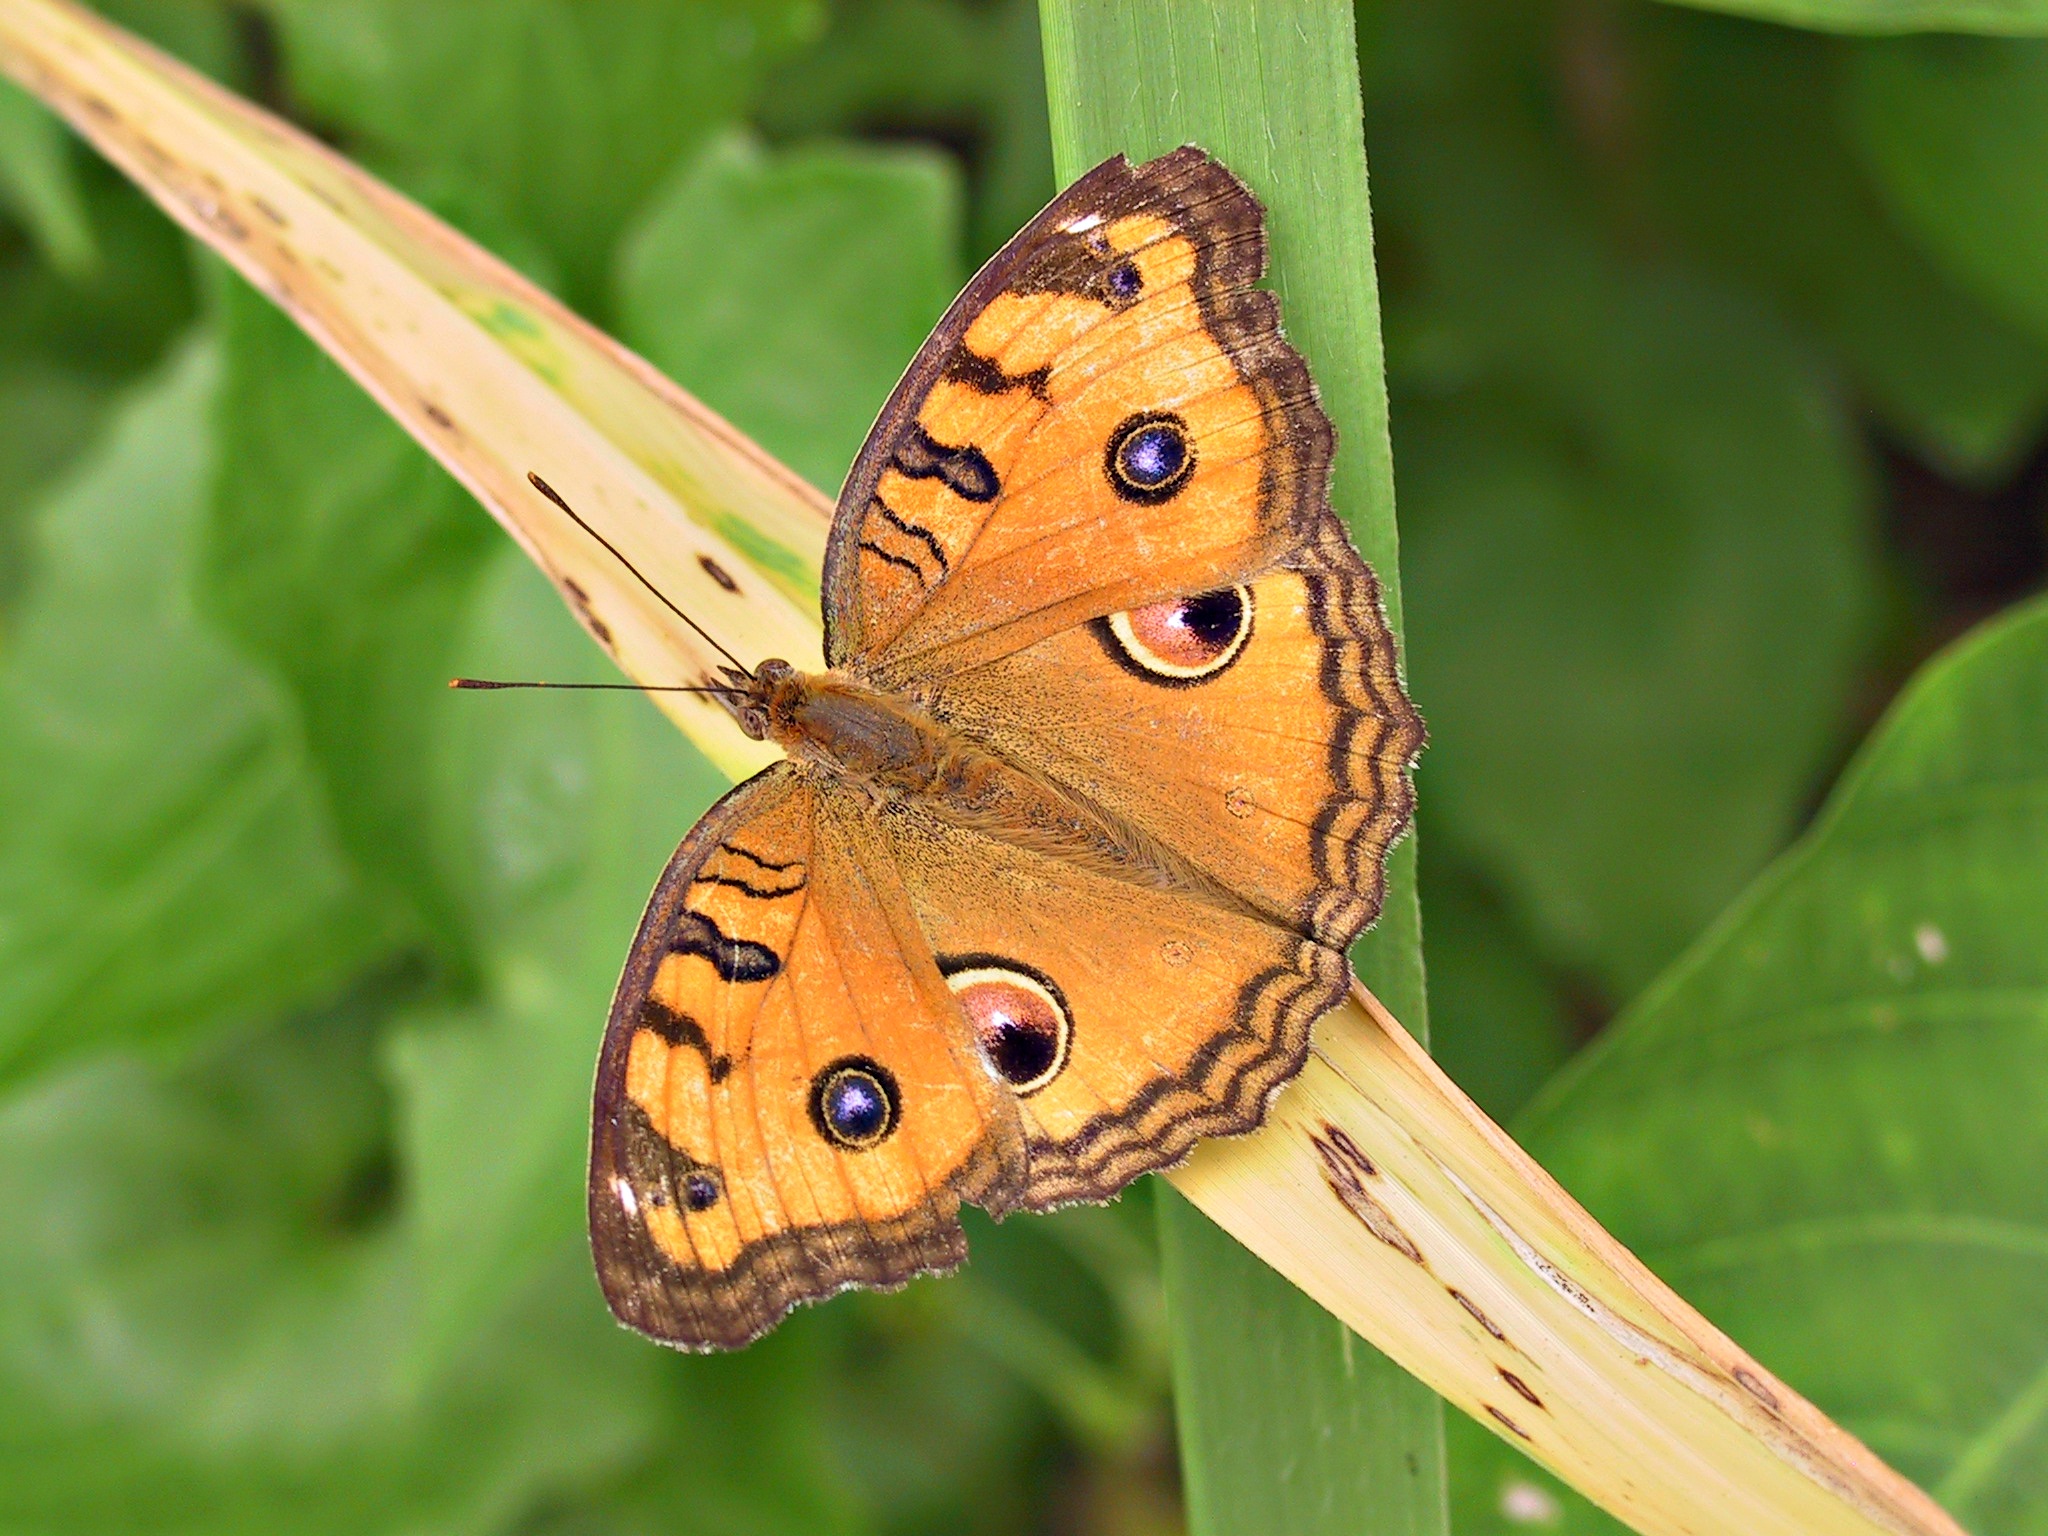
nature, wing, leaf, flower, orange, insect, butterfly, colorful, fauna, invertebrate, close up, eyes, singapore, nectar, macro photography, arthropod, pollinator, plant stem, moths and butterflies, lycaenid, brush footed butterfly, colias